The Goodbye Family

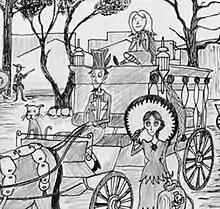

The Goodbye Family are a fictional family of undertakers created by fantasy Western author and illustrator Lorin Morgan-Richards. The Goodbye Family comprises Pyridine Goodbye, matriarch and mortician, Otis, father and driver of the hearse, their child Orphie, who has the dual role of gravedigger and self-appointed town Sheriff, and their pets: Ouiji the cat, a tarantula named Dorian, and Midnight their horse.